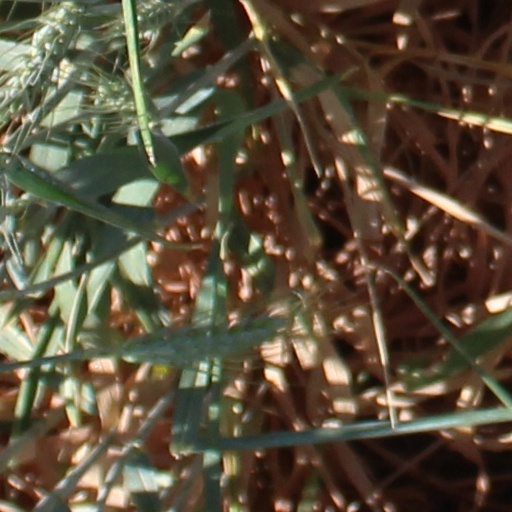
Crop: wheat